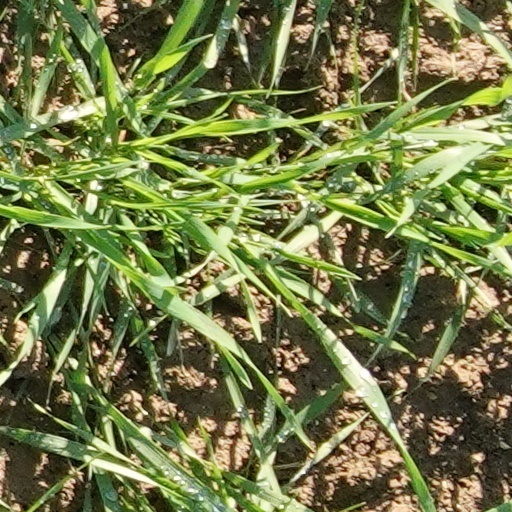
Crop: wheat